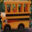
Label: bus